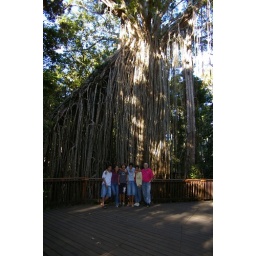
The curtain fig tree near Yungaburra, Atherton ablelands, Queensland Australia